SS Atlantic (1870)

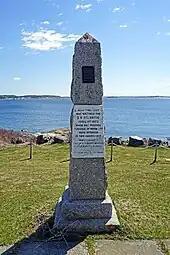
Memorial donated by ship owner Thomas Henry Ismay's family at the site of the mass grave

During the approach to Halifax on the evening of 31 March, the captain and third officer were on the bridge until midnight while "Atlantic" made her way through a storm, proceeding at for the entrance of Halifax Harbour, experiencing intermittent visibility and heavy seas. Unbeknownst to the crew or passengers, winds and currents had put "Atlantic" off-course to the west of the harbour. On the approach to harbour, Captain Williams decided to sleep, and put the ship in command of the Second Mate Henry Ismay Metcalfe, with instruction that he be awoken at 3 am. It had been the captain's intention for the ship to heave to until daylight after 3 am; however, his instruction to be woken was not carried out. Because almost none of the crew had ever been to Halifax before, they were unaware of the dangers of the approach; no one took soundings, posted a masthead lookout, or reduced speed, as they approached the unfamiliar coast. Because they were so far off-course, they did not spot the Sambro Lighthouse, the large landfall lighthouse which warns sailors of the rocky shoals to the west of the harbour entrance. As the night wore on without any sight of the lighthouse, the ship's quartermaster Robert Thomas—the only crew member familiar with Halifax—became convinced that something was wrong, especially when the lighthouse did not come into view. He relayed his concerns to both Metcalfe, and the Fourth Mate John Brown, and advised that the ship should heave to. However, the officers dismissed his concerns.